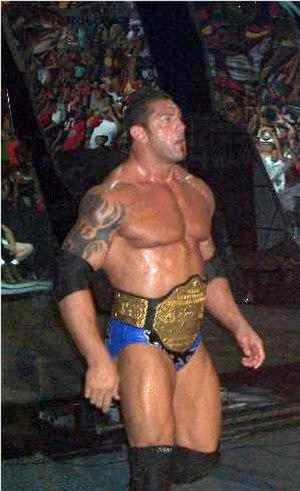
Evolution était un clan de catcheurs heel de la World Wrestling Entertainment dans la division WWE Raw considéré comme une des plus grandes equipes des années 2000. Comprenant à l'origine Triple H, Randy Orton, Batista et Ric Flair. Le groupe s'est reformé en avril 2014 mais cette fois-ci sans Ric Flair.